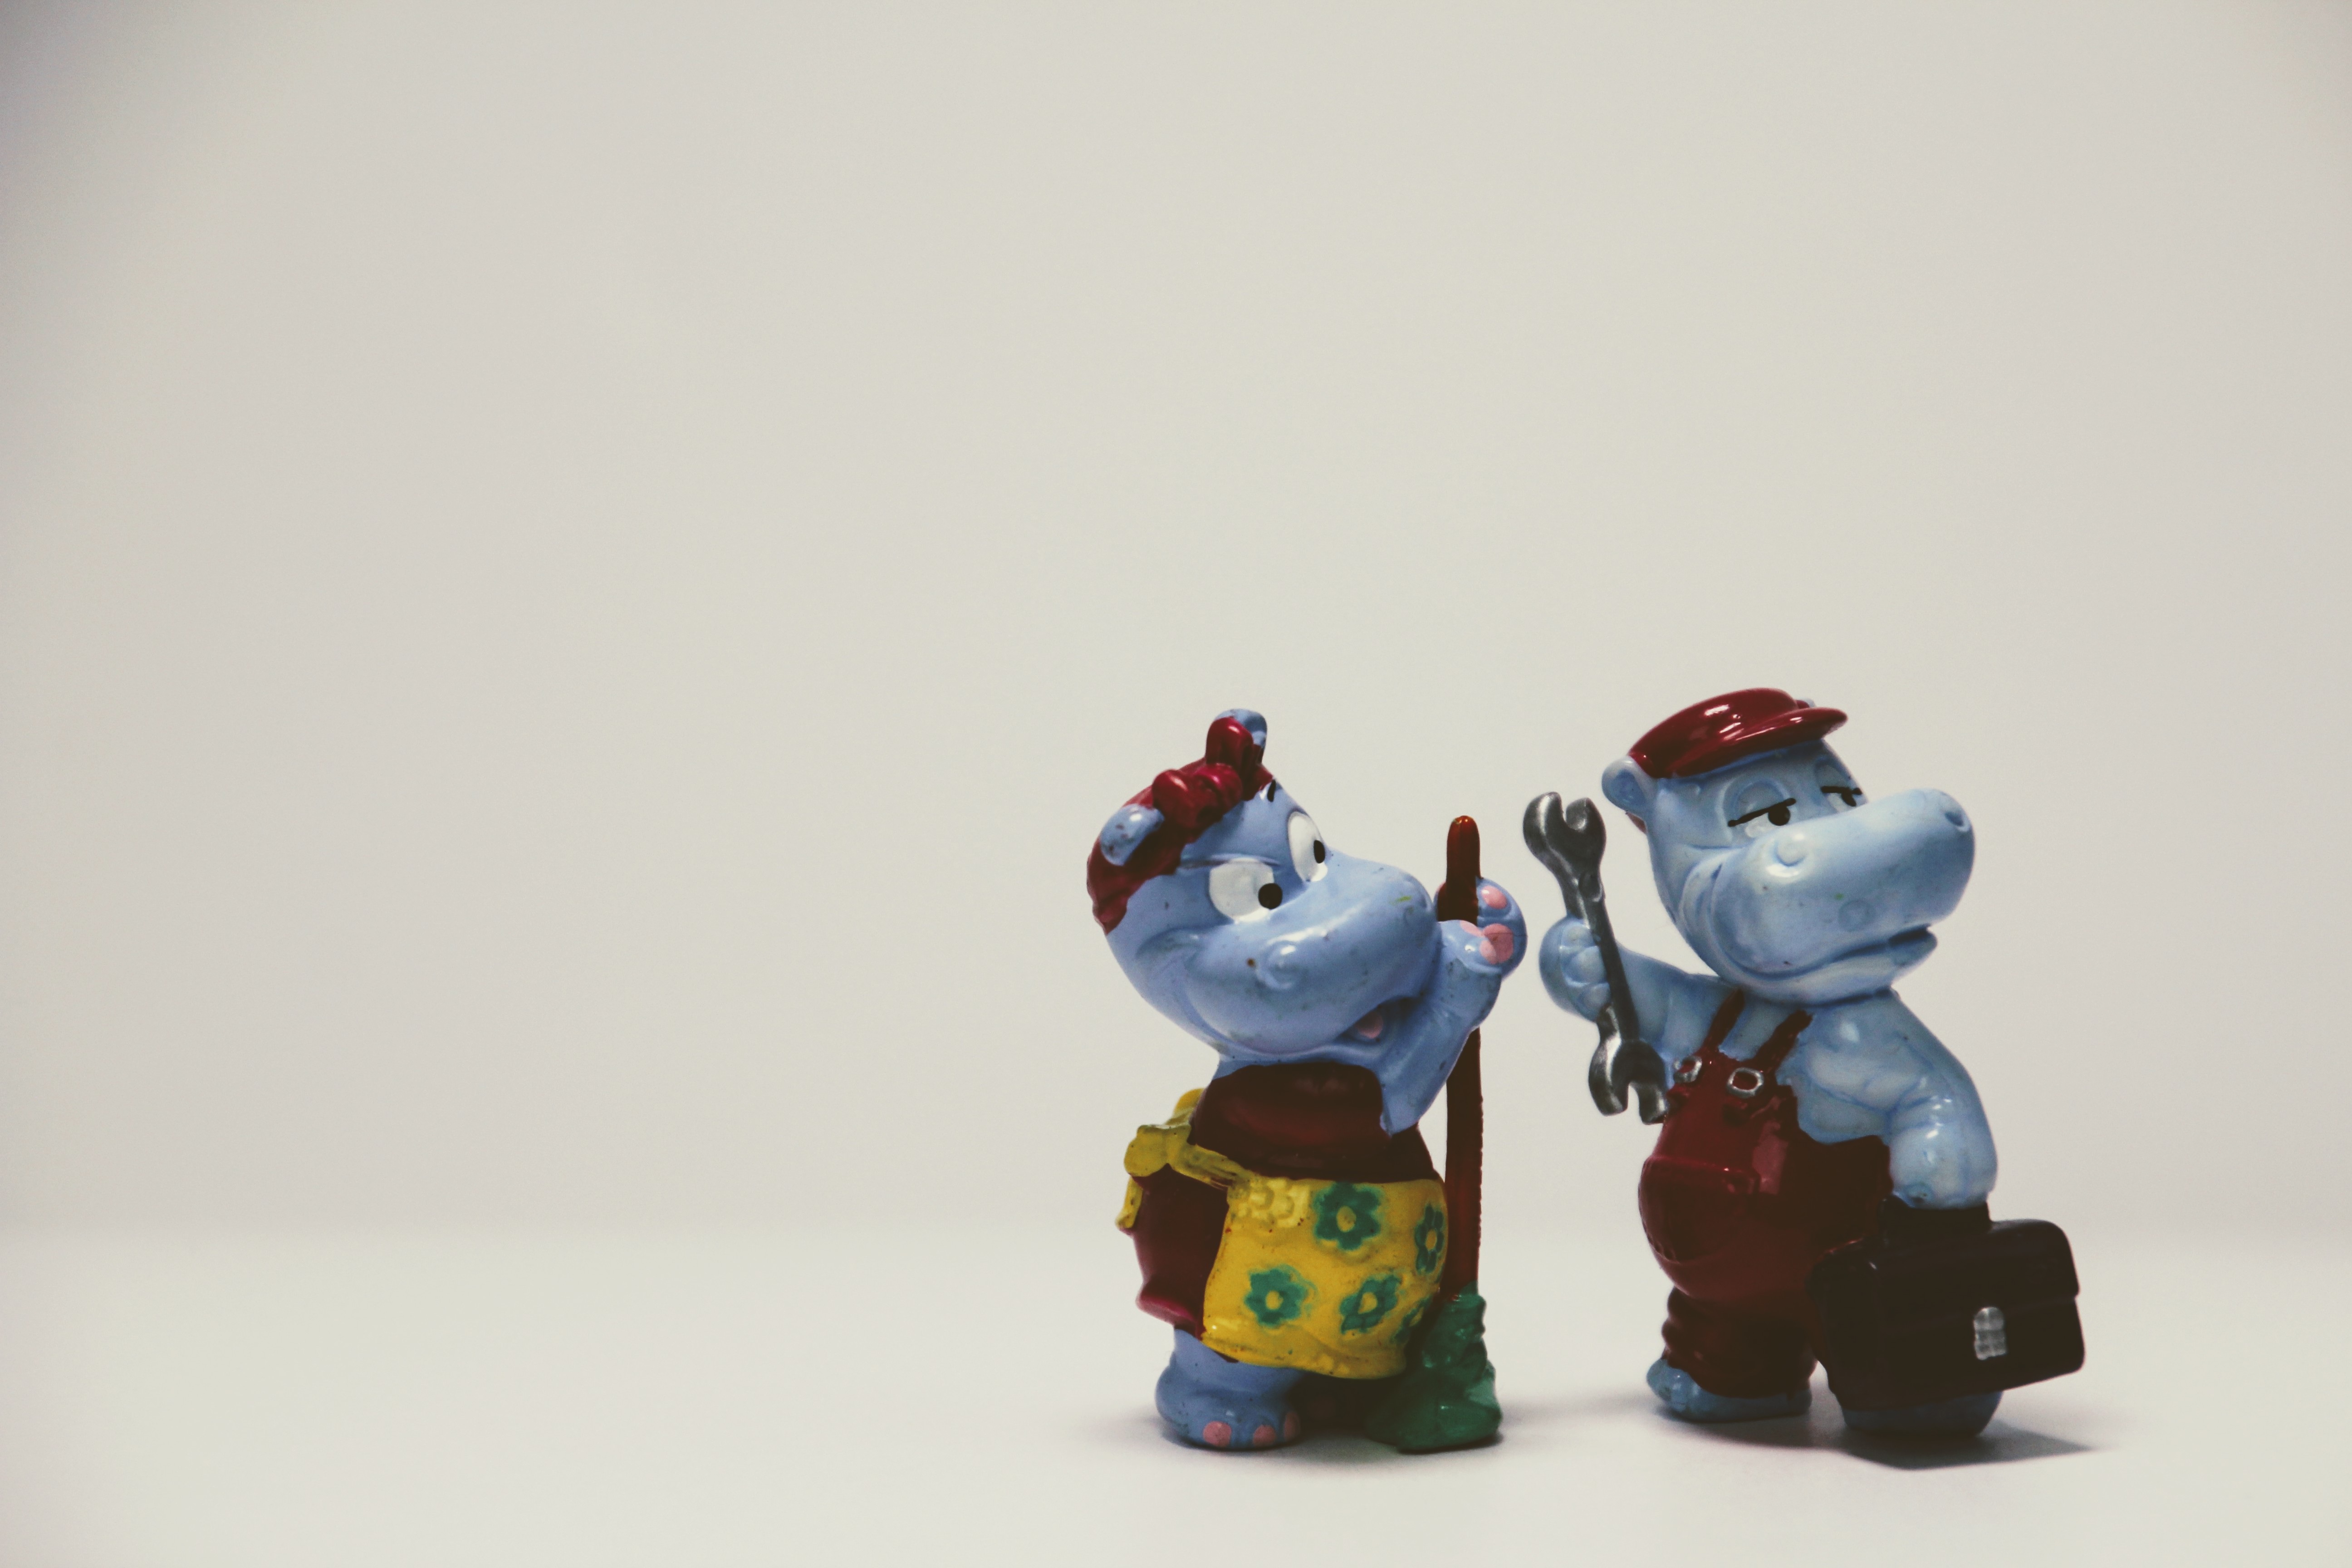
collection, blue, toy, figurine, toys, filter, craftsmen, cleaning lady, modena, tool kit, happy hippo, berraschungseifigur